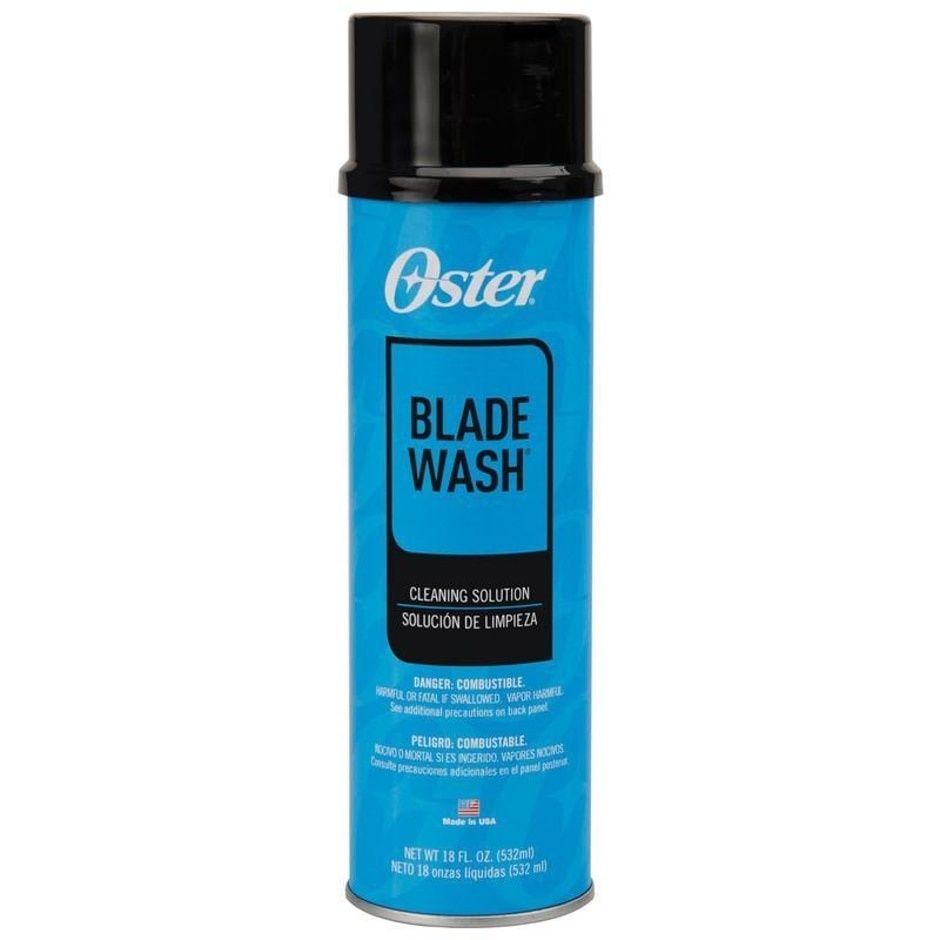
BLADE WASH
Easily flushes away hair that becomes built up and trapped between upper and lower cutting blades Removes factory-applied preservative from new blades Provides lubrication for clipper blades Made in the usa
Brand: Oster
Category: Animals & Pet Supplies > Pet Supplies > Pet Grooming Supplies